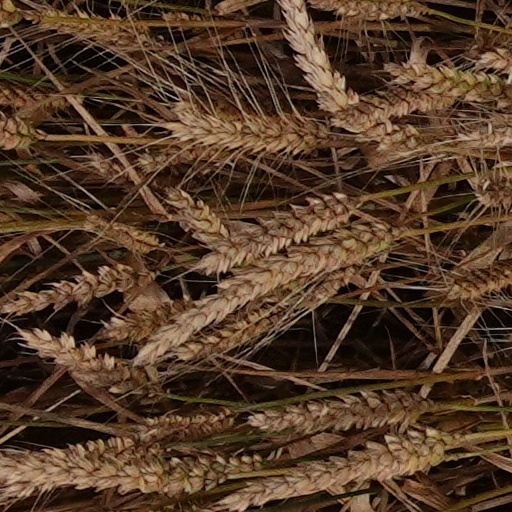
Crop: wheat